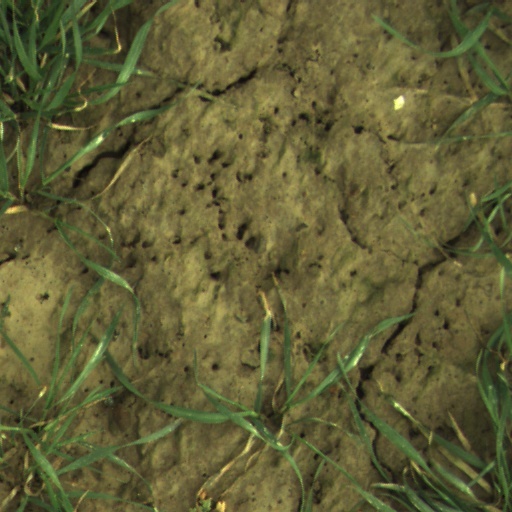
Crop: wheat